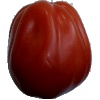
Label: Tomato Heart 1